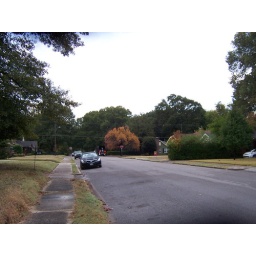
The tree above the Stop sign that has changed colors is a persimmon tree.